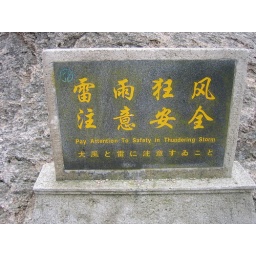
if i'm on the peak of a mountain in a thunderstorm i'm not going to be reading this sign